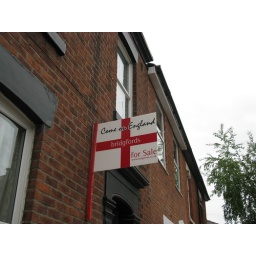
And the sales of large screen televisions are going through the roof in the middle of a d*********.Oh Dear!I nearly said the unsayable!